Galsi I

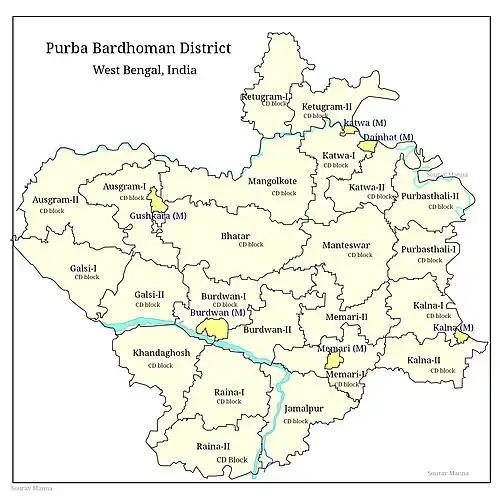
CD blocks of Purba Bardhaman district

Galsi I CD Block is part of the Bardhaman Plain, the central plain area of the district. The area is surrounded by the Bhagirathi on the east, the Ajay on the north-west and the Damodar on the west and south. Old river channels and small creeks found in the region dry up in the dry season, but the Bardhaman Plains are sometimes subject to heavy floods during the rainy season. The region has recent alluvial soils.